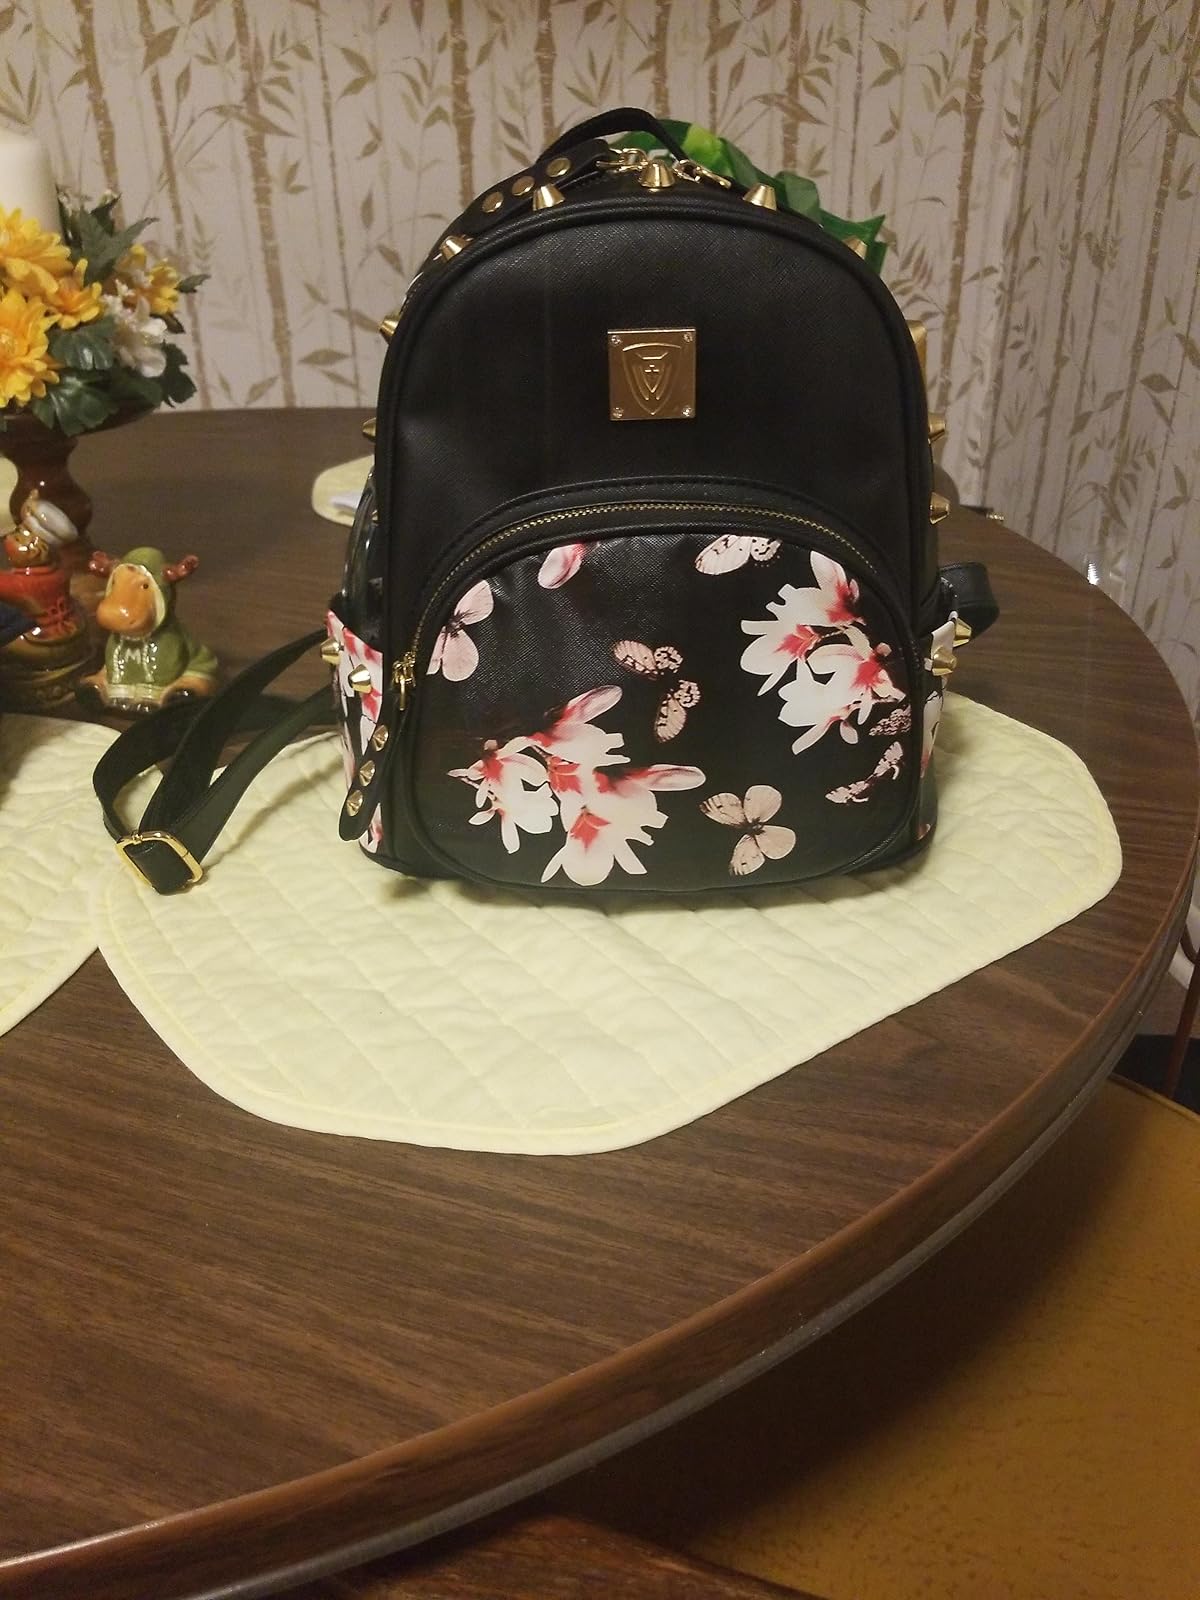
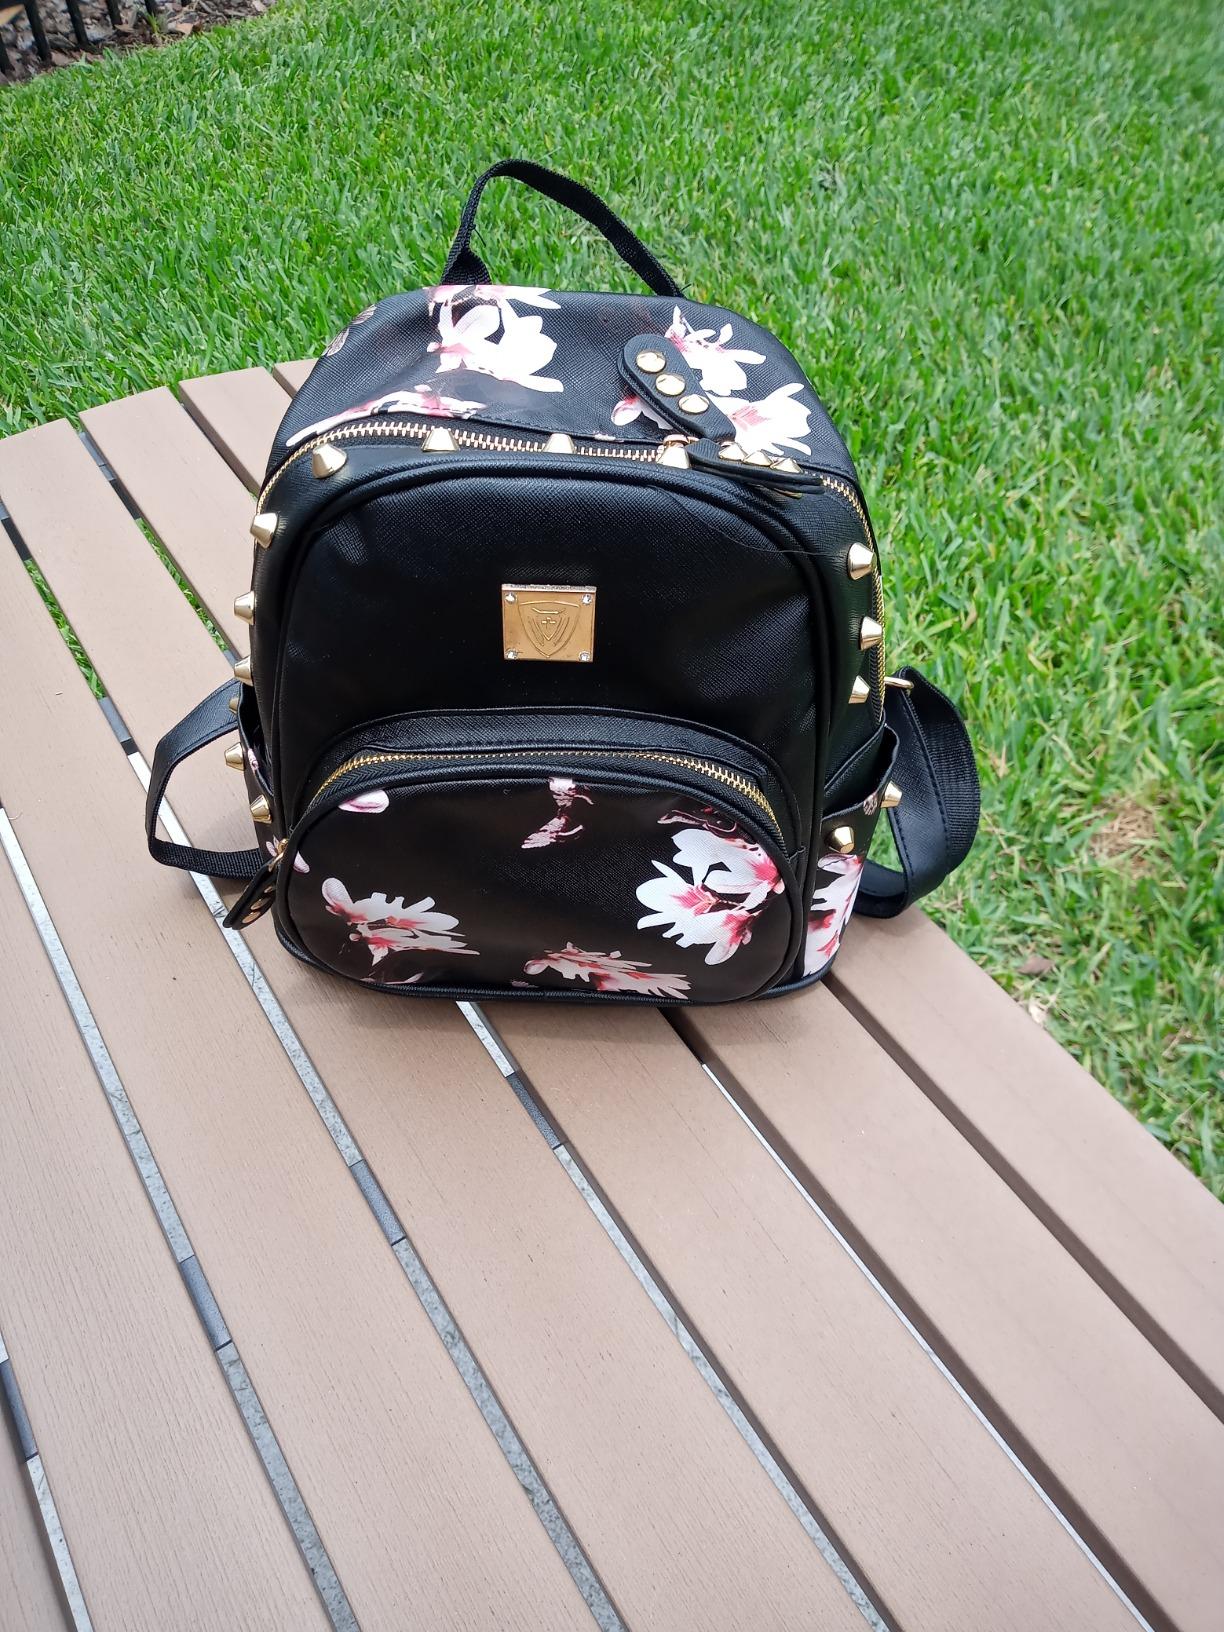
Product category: accessories_handbag
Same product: yes